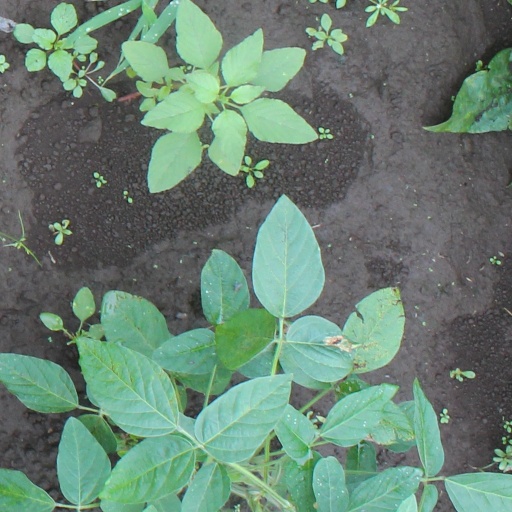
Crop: soybean